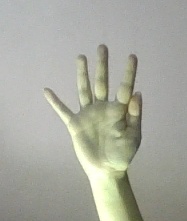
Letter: sheen